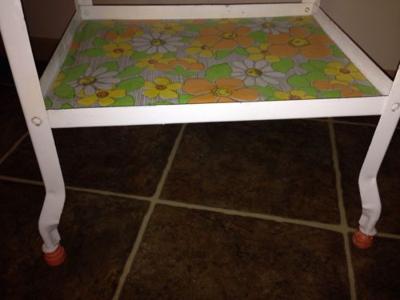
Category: table